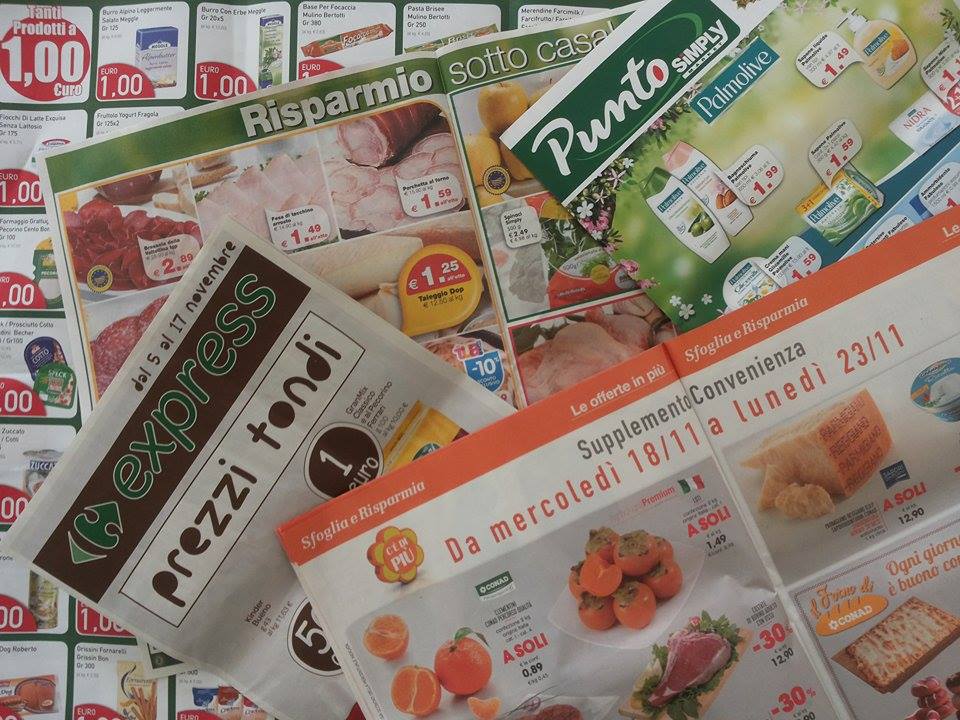
Label: paper